Marko Baša

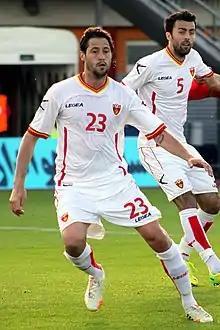
Marko Baša (5) playing for Montenegro in a friendly match against Iran in May 2014.

On 23 June 2011, Baša returned to France after three years in Russia with Lokomotiv Moscow, signing a contract with 2010–11 Ligue 1 champions Lille.